Postage stamps and postal history of India

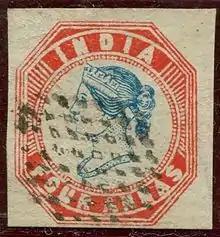
4 annas, 1854

The use of the Scinde Dawk adhesive stamps to signify the prepayment of postage began on 1 July 1852 in the Scinde/Sindh district, as part of a comprehensive reform of the district's postal system. A year earlier Sir Bartle Frere had replaced the postal runners with a network of horses and camels, improving communications in the Indus river valley to serve the military and commercial needs of the British East India Company.